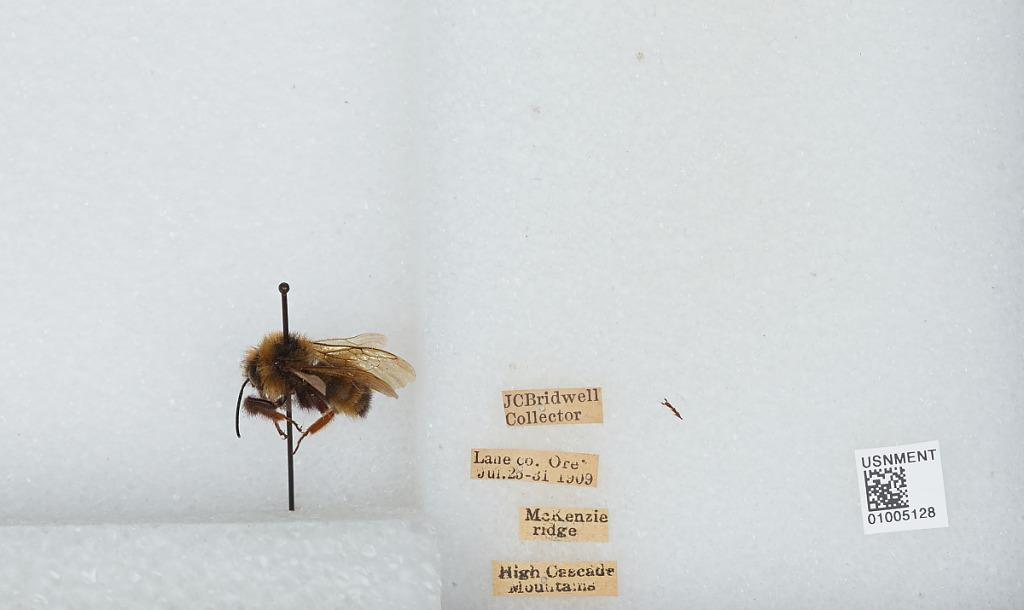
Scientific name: Bombus (Fervidobombus) fervidus fervidus (Fabricius)
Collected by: J. Bridwell
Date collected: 1909-7-25
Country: United States
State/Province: Oregon
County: Lane
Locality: High Cascade Mountains, McKenzie Ridge
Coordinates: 44.1753, -122.163